Medal "For the Defence of Odessa"

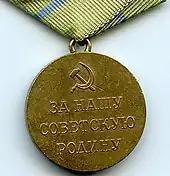
Reverse of the Medal "For the Defence of Odessa"

The Medal "For the Defence of Odessa" was a World War II campaign medal of the Soviet Union established on December 22, 1942 by decree of the Presidium of the Supreme Soviet of the USSR to reward the participants of the defence of the port city of Odessa from the Axis armed forces of Romania and Nazi Germany. The medal's statute was amended on July 18, 1980 by decree of the Presidium of the Supreme Soviet of the USSR № 2523-X.